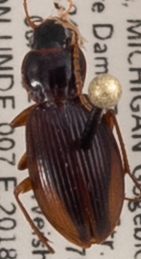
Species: Synuchus impunctatus
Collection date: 2018-08-08
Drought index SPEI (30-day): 0.54
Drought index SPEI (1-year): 1.01
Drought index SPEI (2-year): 2.09